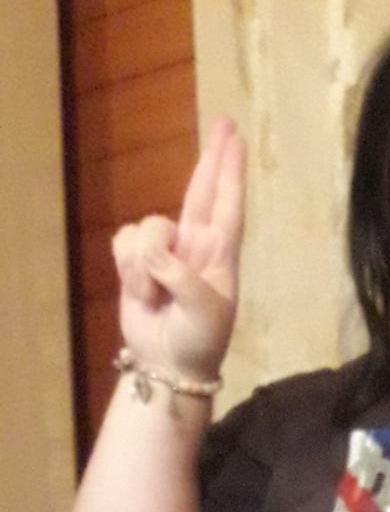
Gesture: two_up